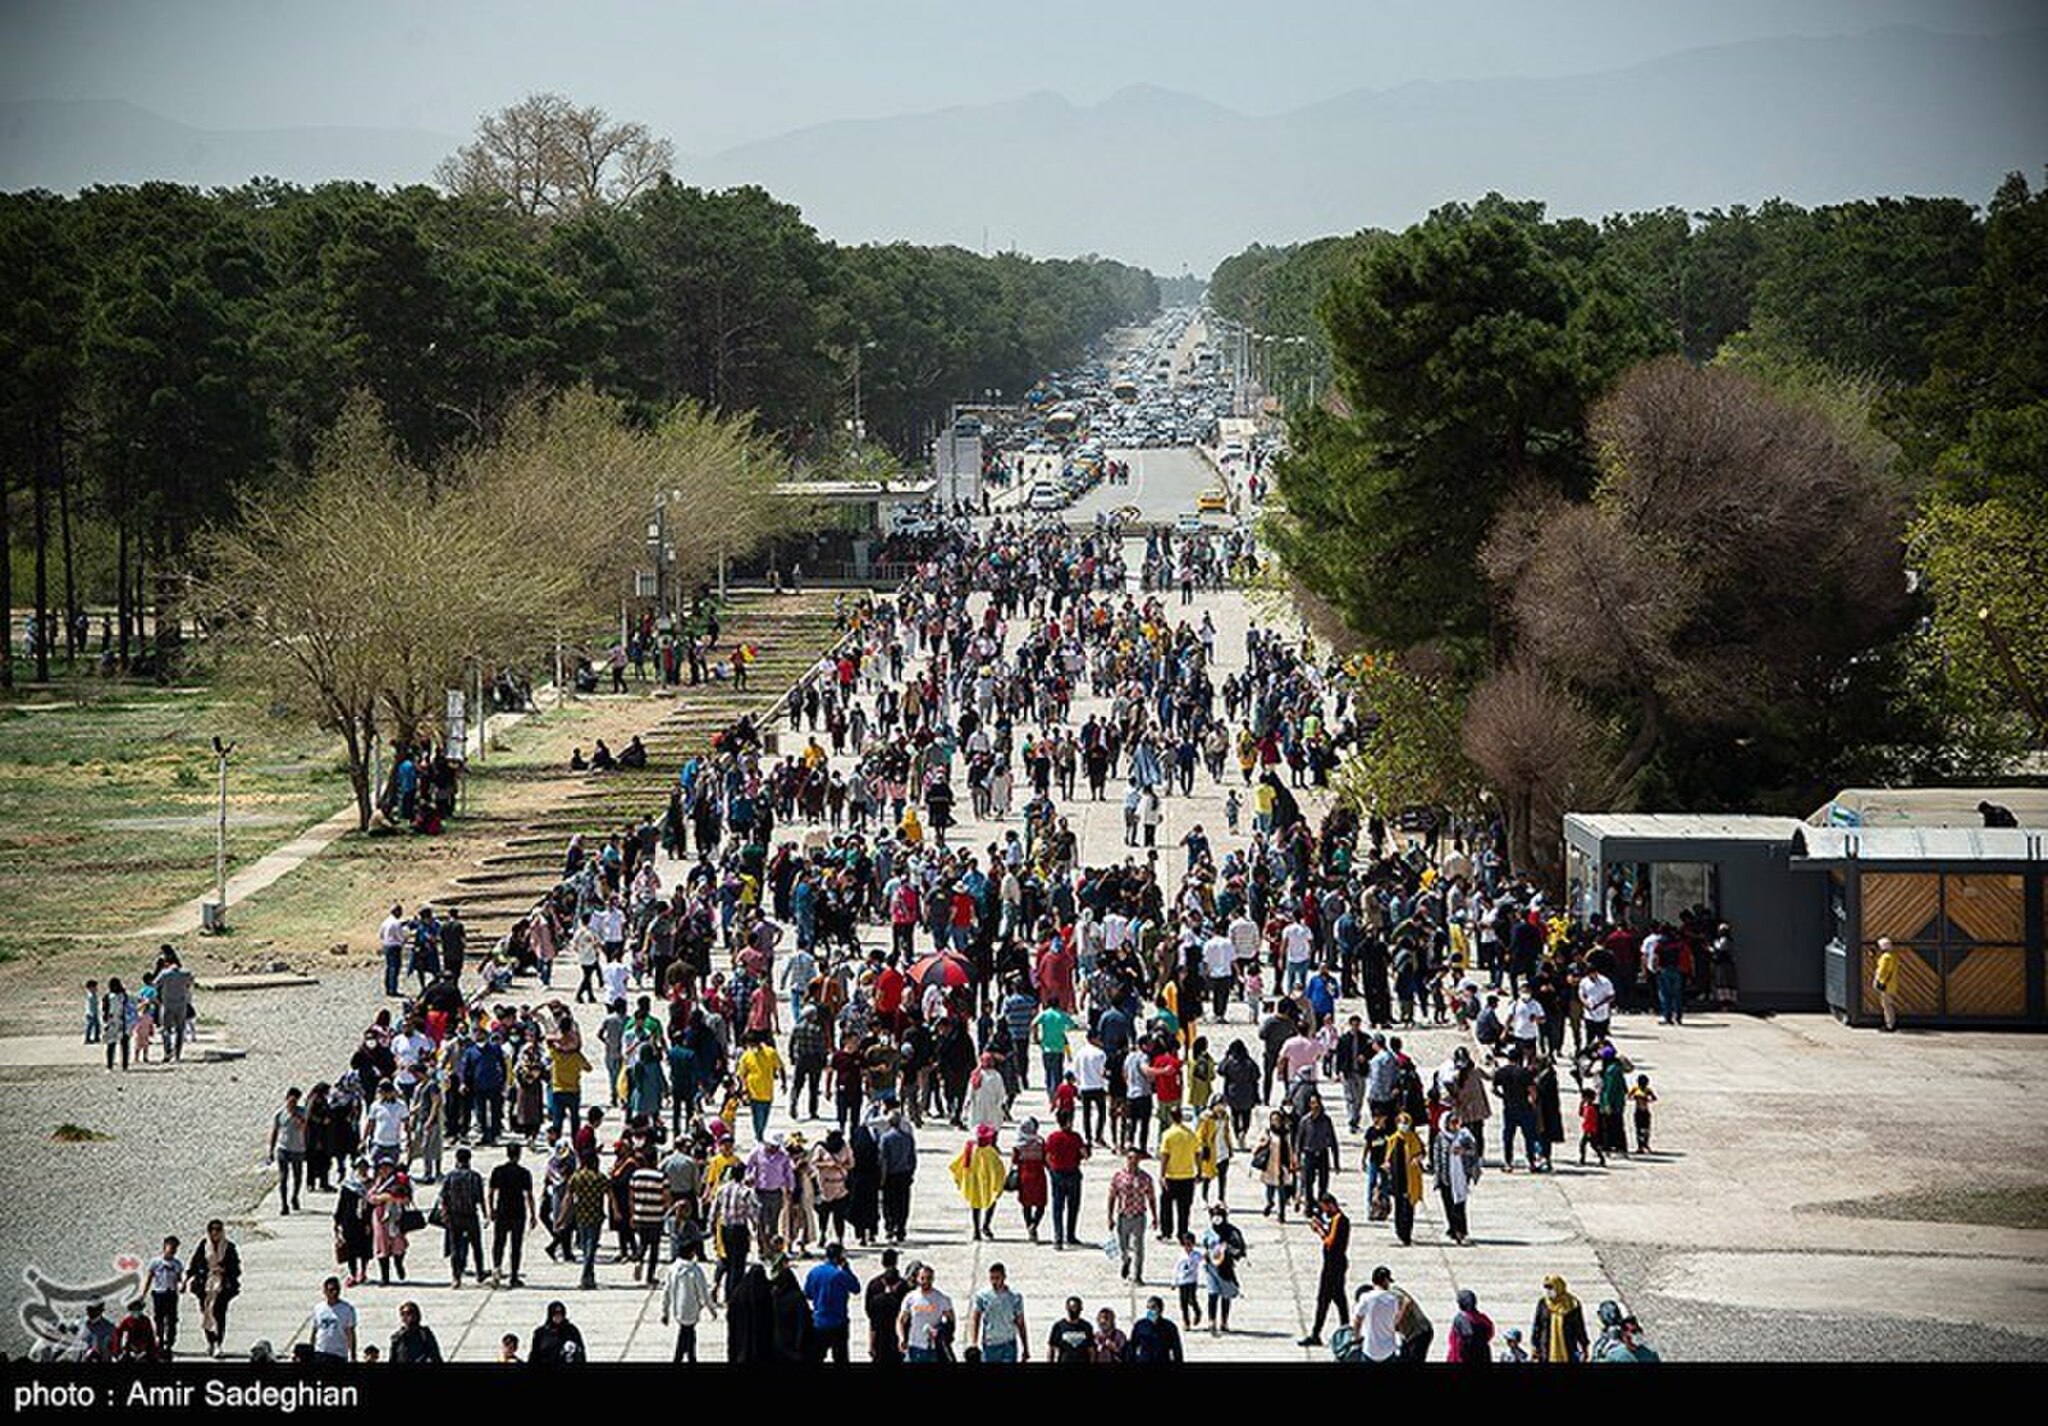
Title: Persepolis2022-03-25 9
Description: 2022 in Persepolis
Date: 2022-03-25
Categories: License review needed, Tasnimnews review needed, 2022 in Persepolis, Photos by Amir Sadeghian for Tasnim News Agency, Photos from Tasnim News Agency